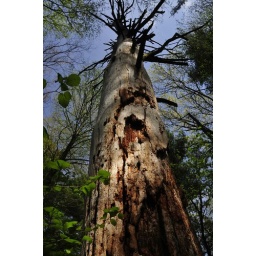
Eastern white pine hit by lightning 23 years ago -- still standing!